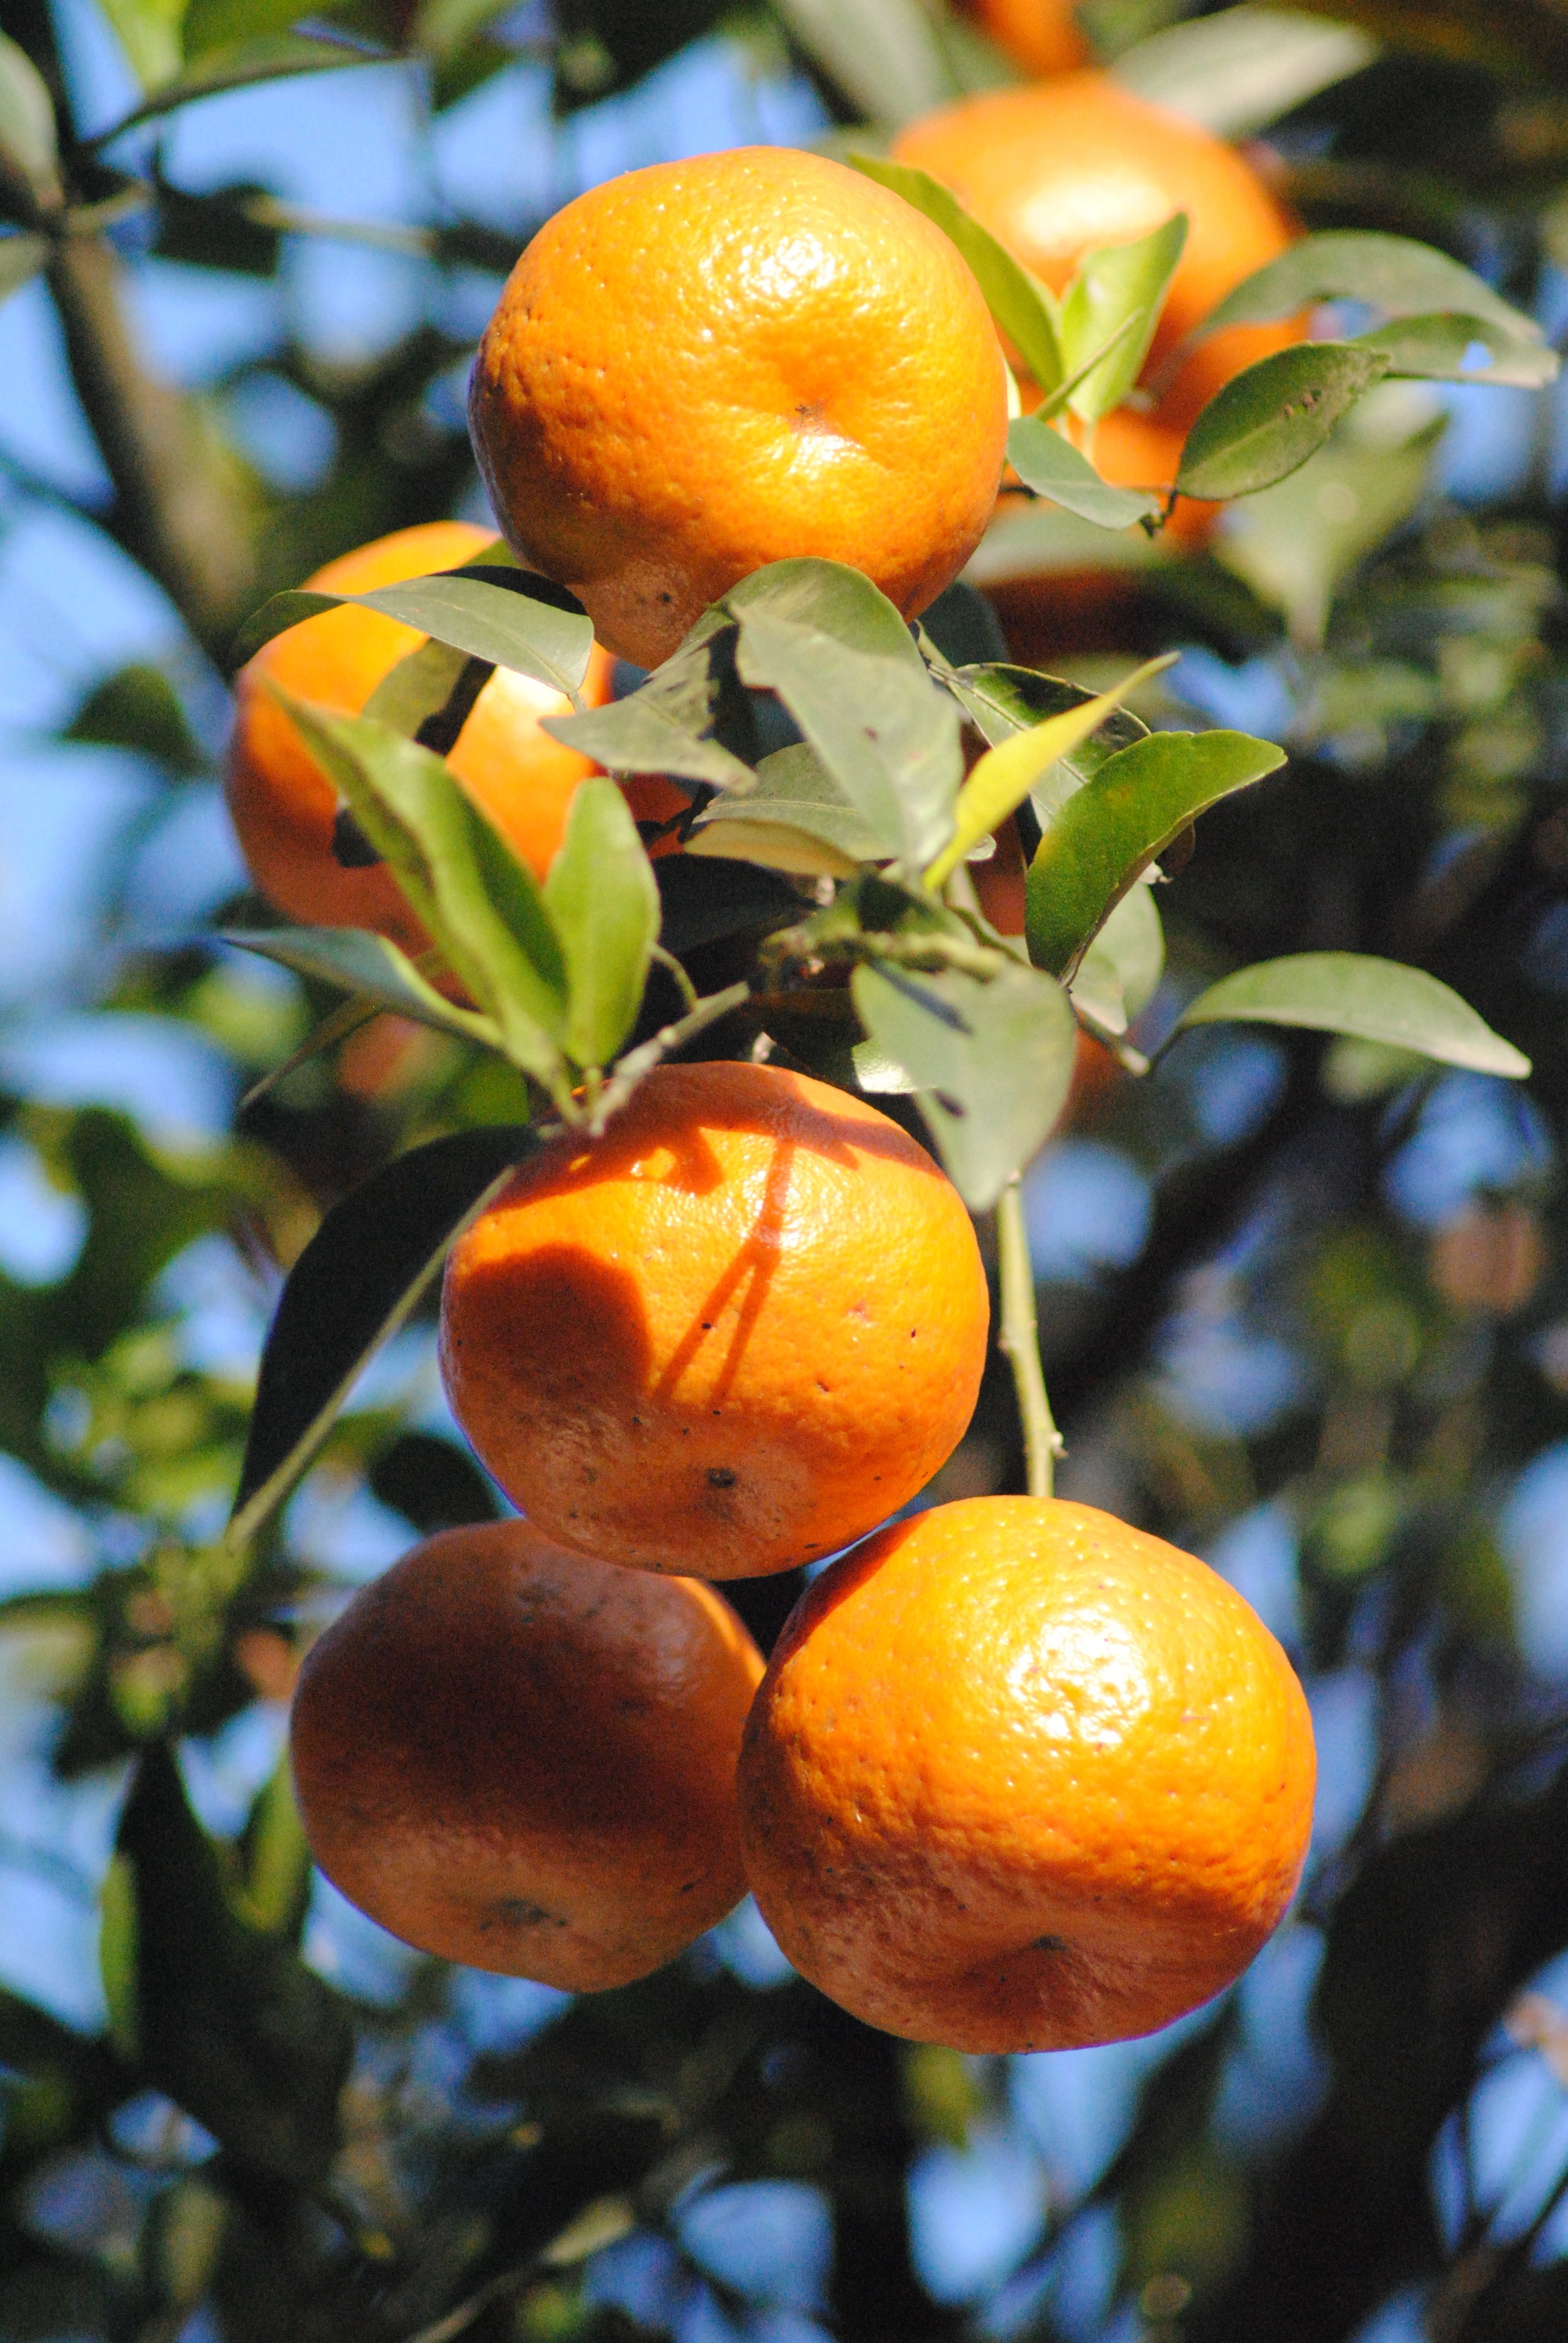
tree, branch, plant, bunch, fruit, leaf, flower, ripe, orange, food, produce, evergreen, autumn, botany, yellow, flora, vitamin, fruits, tangerine, kumquat, clementine, diospyros, citrus, macro photography, flowering plant, bitter orange, mandarin orange, land plant, common persimmon